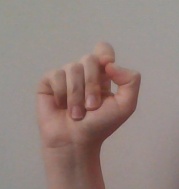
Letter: fa